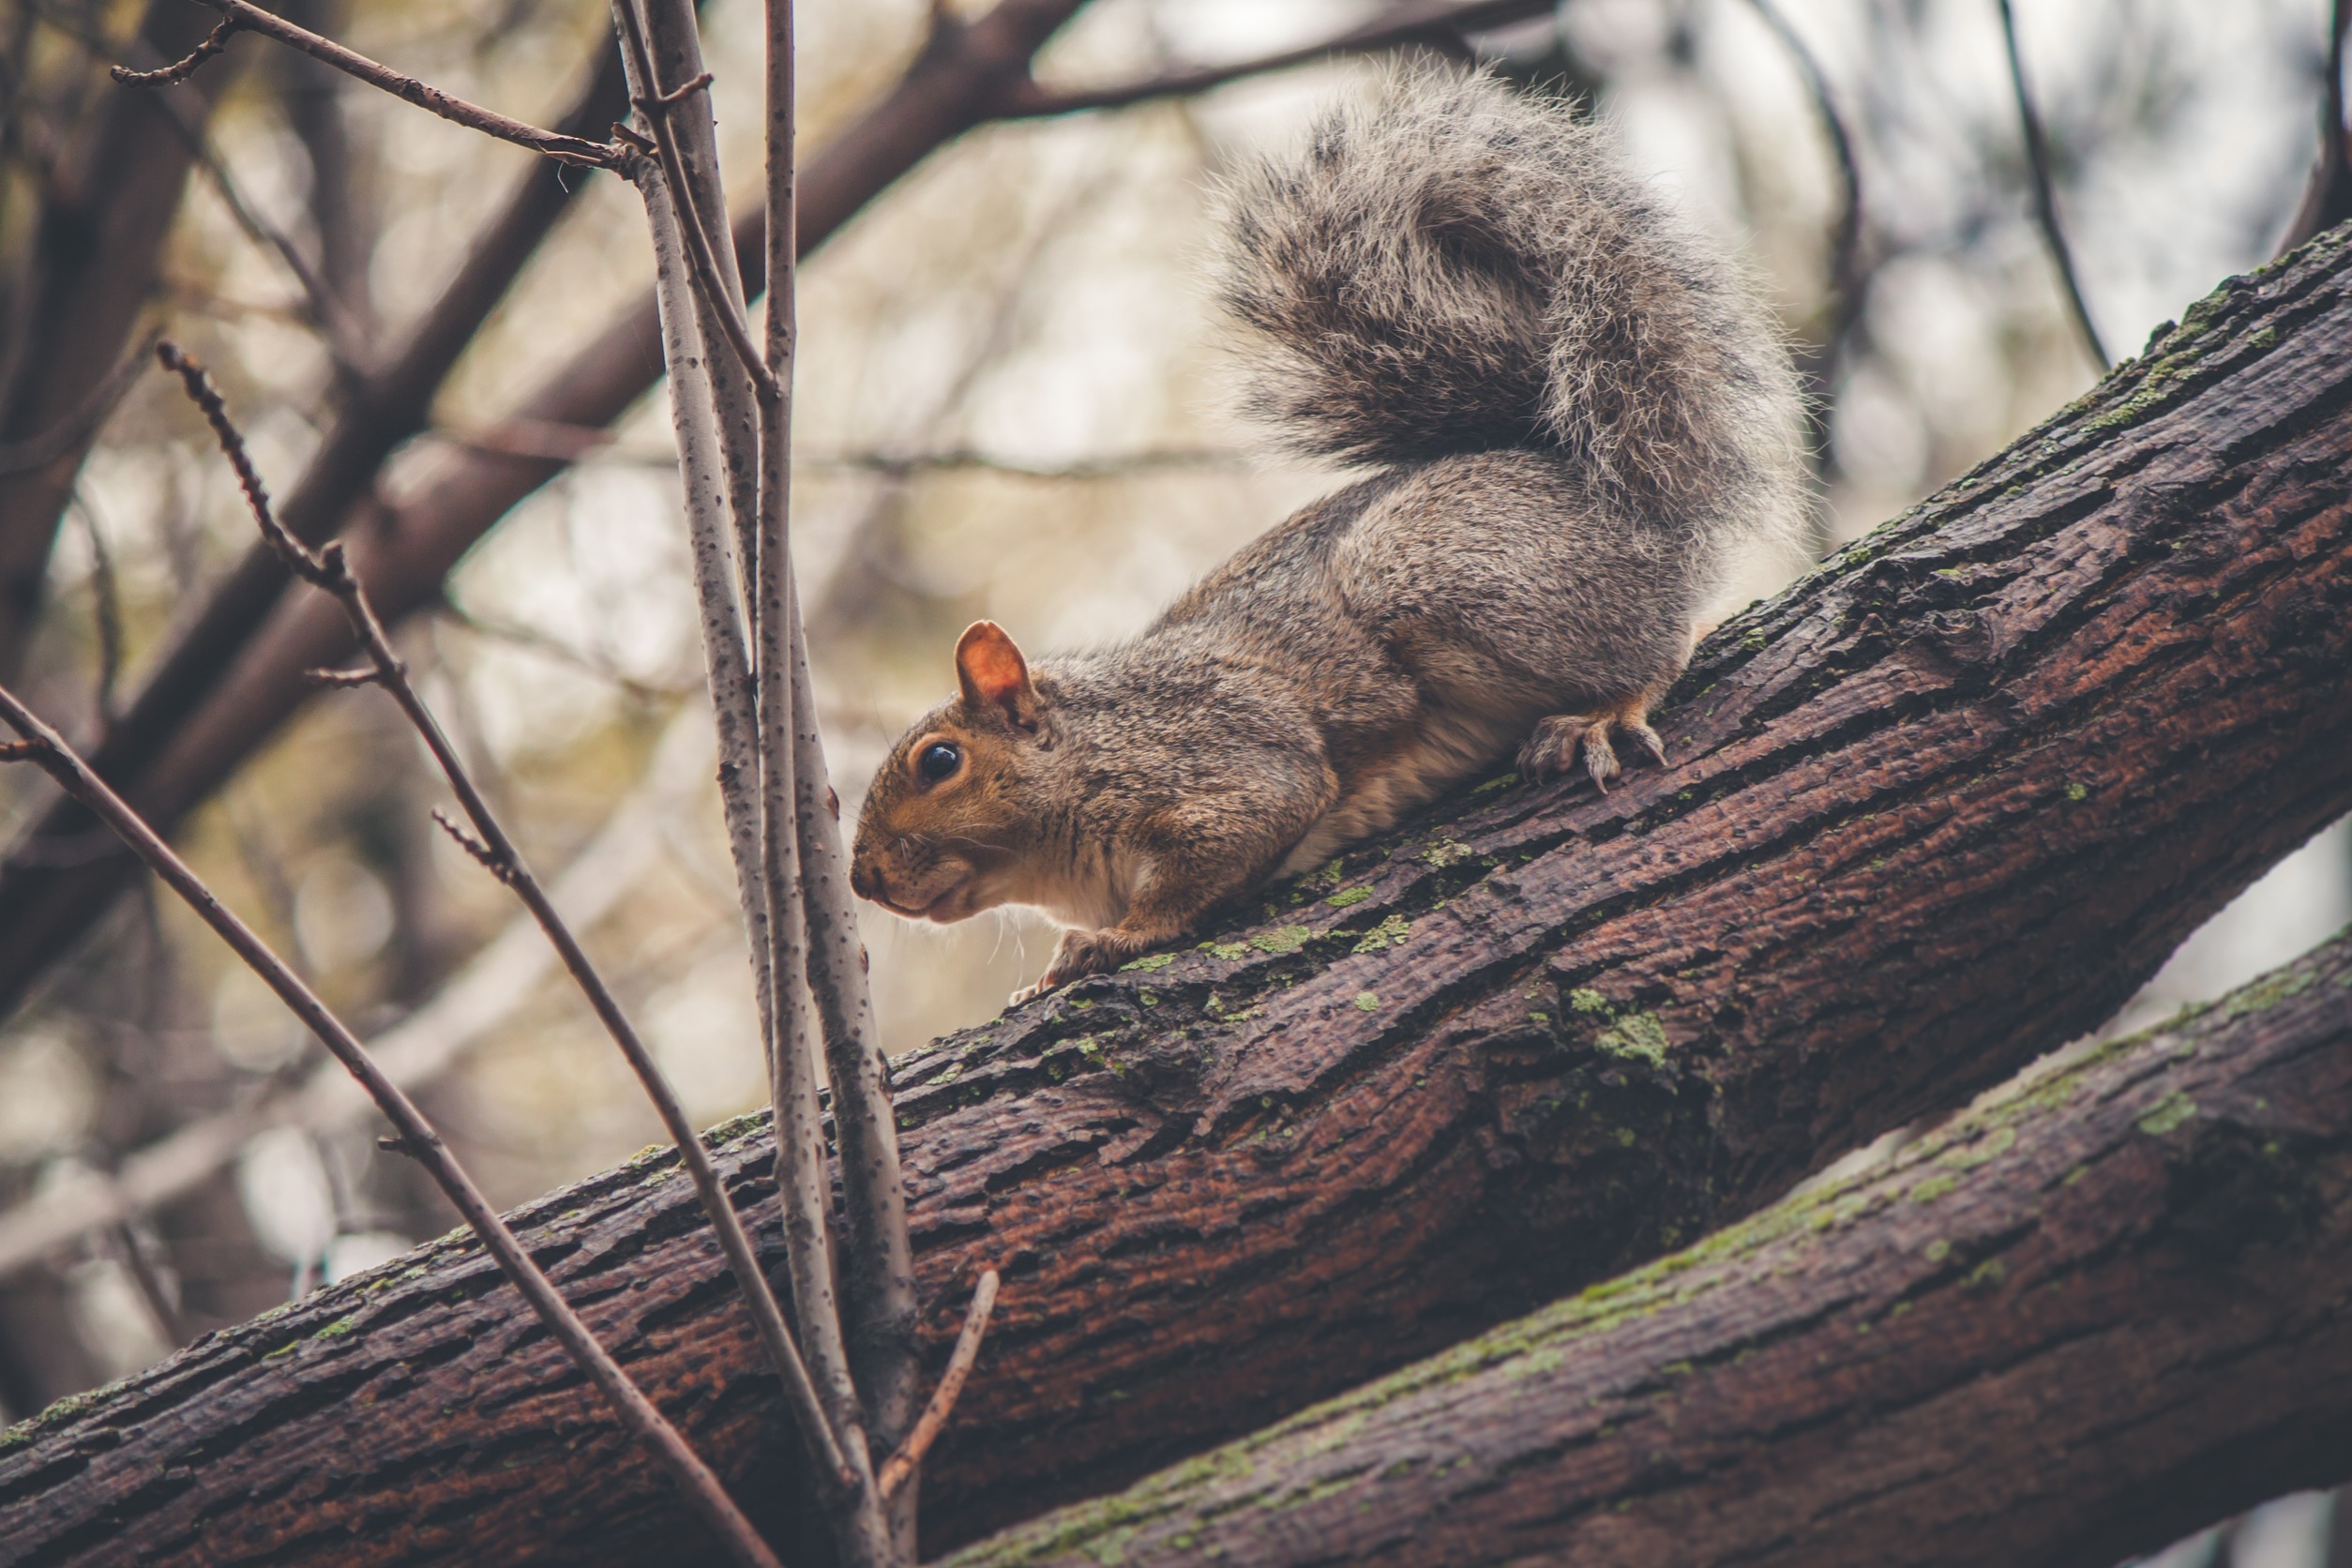
nature, branch, animal, wildlife, mammal, squirrel, rodent, fauna, trees, branches, vertebrate, chipmunk